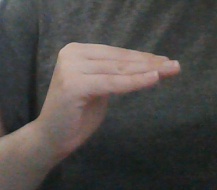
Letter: haa